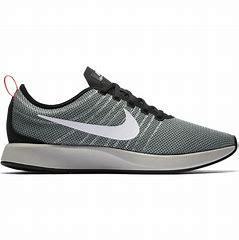
Brand: Nike
Model: Dualtone Racer